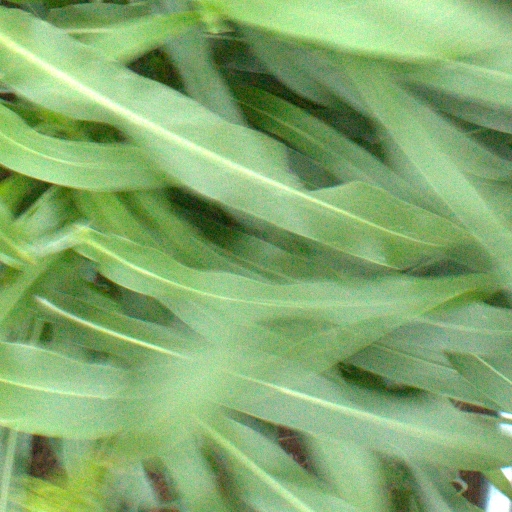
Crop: sorghum